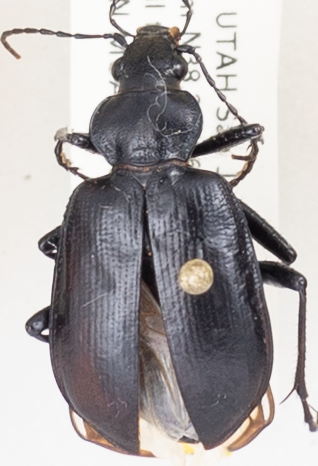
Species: Calosoma sponsa
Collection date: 2019-06-25
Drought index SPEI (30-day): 0.798
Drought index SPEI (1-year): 0.9
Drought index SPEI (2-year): -0.71